Leland Byrd

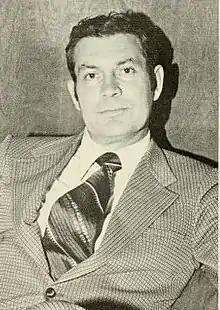
Byrd from the 1973 "Monticola".

Leland E. Byrd (April 8, 1927 – January 19, 2022) was an American college athletic administrator, basketball player and coach. He was an All-American player at West Virginia University (WVU) and went on to serve as athletic director at several universities.